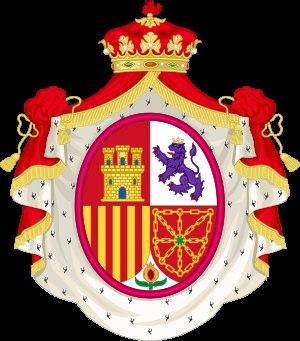
La Députation permanente et Conseil de la grandesse d'Espagne et des titres du royaume est l'organisme qui regroupe aujourd'hui les grands d'Espagne et les détenteurs de titres de noblesse espagnols. Il comporte une assemblée, un conseil et une députation permanente. Il se trouve au sommet de l'association nobiliaire des grands et des titres du royaume, ces derniers l'ayant rejointe en 1999.